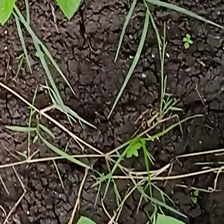
Weed species: Harali_(Cynodon_dactylon)